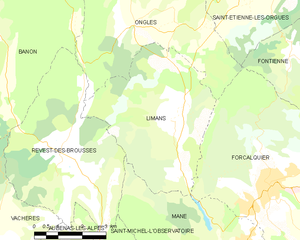
Carte des communes françaises: Limans
Limans est une commune française, située dans le département des Alpes-de-Haute-Provence en région Provence-Alpes-Côte d'Azur.